Shimmachi Station (Gunma)

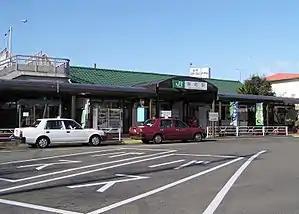
Shimmachi Station in March 2006

is a railway station in the city of Takasaki, Gunma, Japan, operated by the East Japan Railway Company (JR East), with a freight depot operated by the Japan Freight Railway Company (JR Freight).